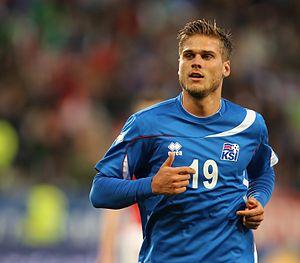
Rúrik Gíslason est un footballeur islandais né le 25 février 1988 à Reykjavik. Il joue au poste de milieu offensif.